Corey Lewis (racing driver)

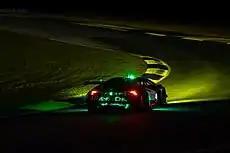
Lewis competing with Paul Miller Racing at Petit Le Mans in 2020

For 2018, alongside a return to the Lamborghini Super Trofeo North America, Lewis signed with P1 Motorsports to compete in the IMSA Prototype Challenge, sharing the #17 entry with Matt Dicken. Supplementing Lewis' 2018 schedule was a pair of endurance races with Paul Miller Racing, as he competed with the team at the Sebring and Petit Le Mans. In his opening race with the team, Paul Miller Racing claimed class honors, marking Lewis' first class victory at the 12 Hours of Sebring. Lewis' final triumph of 2018 came in November, where he and co-driver Madison Snow were crowned Pro-class champions of the Lamborghini Super Trofeo North America. He would defend his title the following season, before taking the Pro-Am class title in 2020.